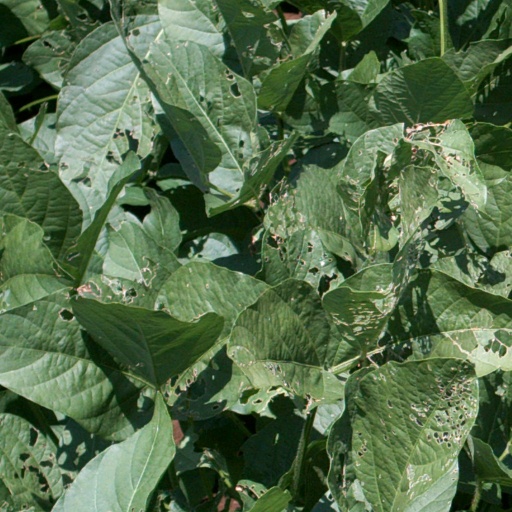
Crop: soybean